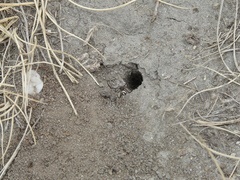
Species: Lactrodectus_hesperus